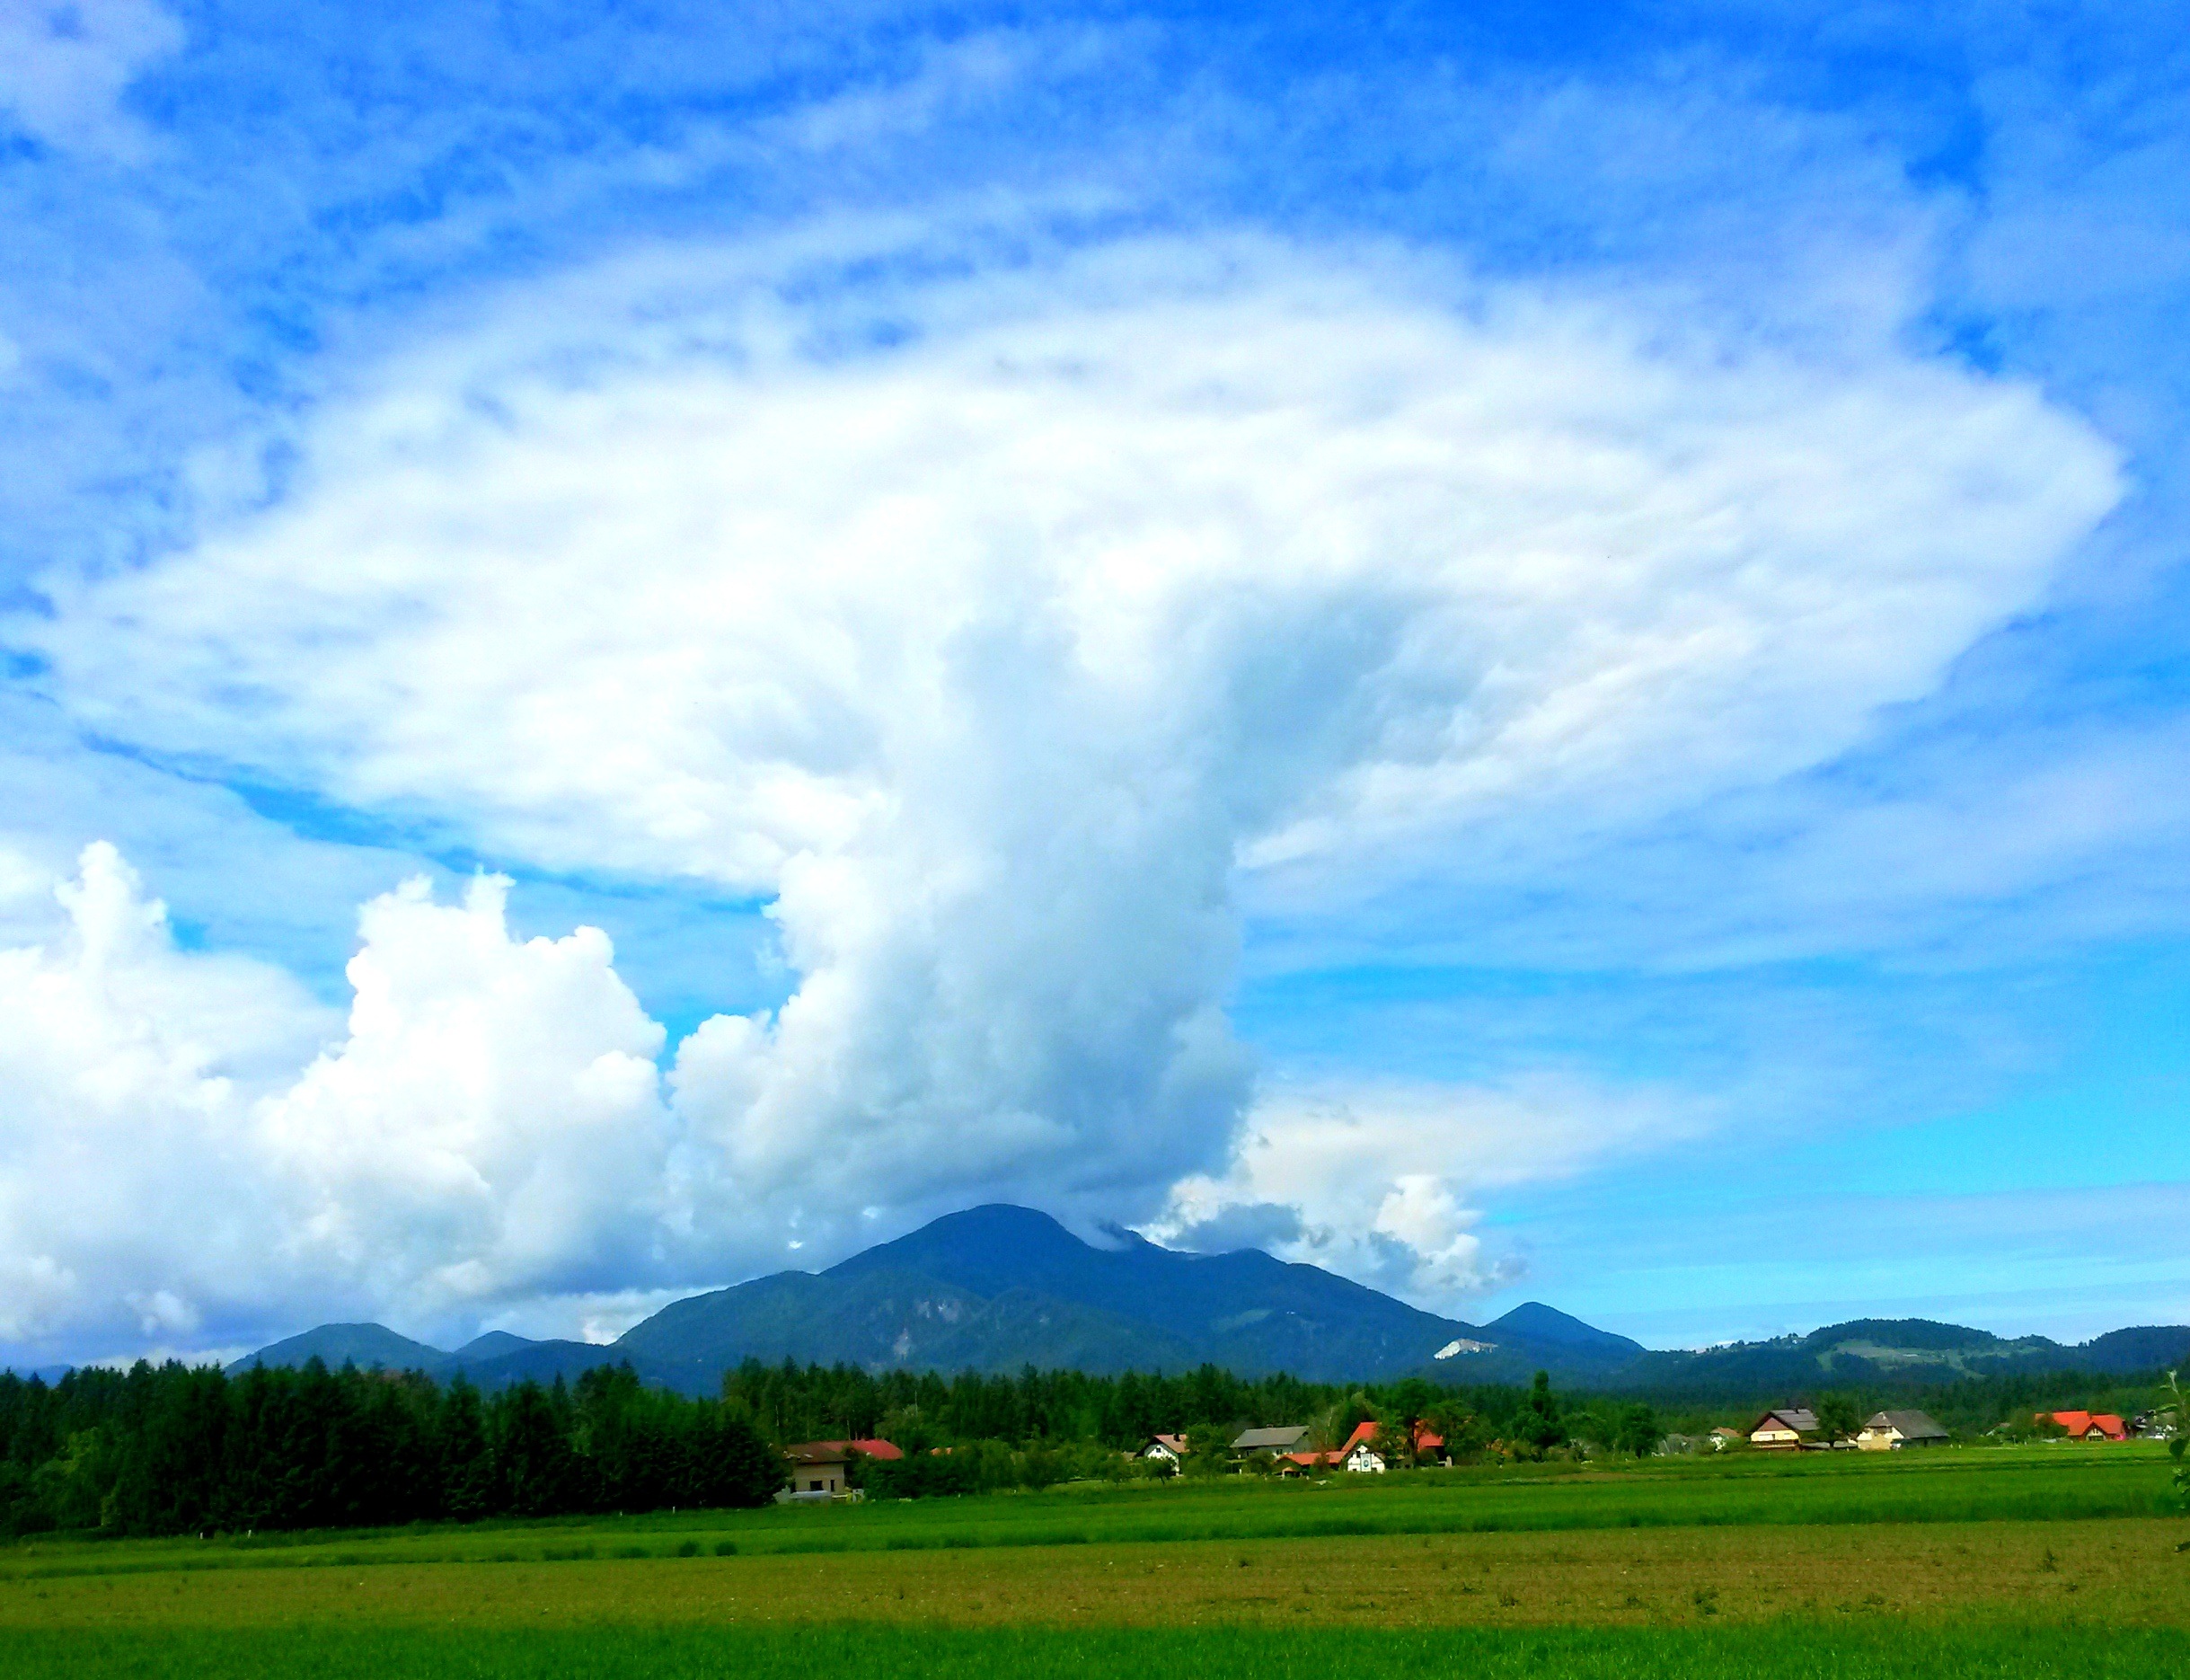
landscape, nature, horizon, cloud, sky, field, meadow, prairie, atmosphere, heaven, pasture, weather, cumulus, plain, clouds, grassland, plateau, steppe, rural area, beauty of nature, forecast, meteorological phenomenon